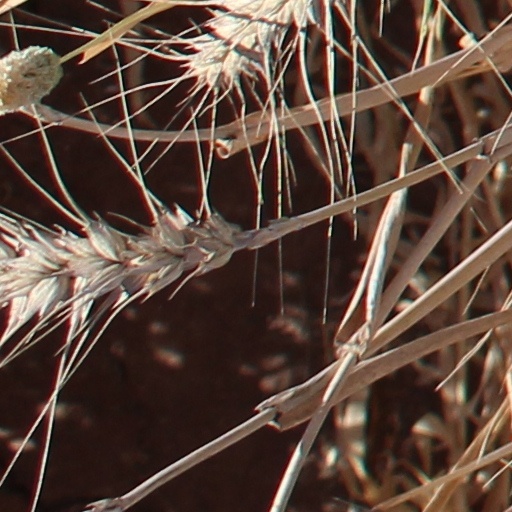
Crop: wheat